Fashion and clothing in the Philippines

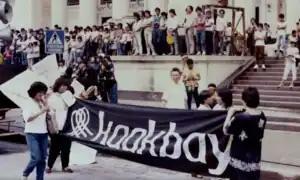
A scene during a protest in 1983

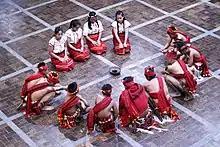
Ifugao youth in their traditional clothing

The first barong tagalog precursor to gain favor among the local and "mestizo" elites was the barong mahaba (literally "long baro") which became prominent starting from the 1820s. These were much longer than the modern barong tagalog, reaching down to slightly above the knees. They were also commonly striped with bold colors like blue, red, or green. However, they already displayed hallmarks of the modern barong tagalog, including being made of sheer "nipis" material, embroidery, long sleeves, and a loose silhouette with slits on both sides. However, they lacked buttons. Early examples of barong mahaba usually had high-standing collars or even Elizabethan-style ruffs with narrow cravats. Barong mahaba were generally worn with colorful straight-cut trousers with stripes, checkers, or plaid-like patterns (generally made from imported cambaya, rayadillo, and guingón fabrics), top hats ("sombrero de copa"), and a type of embroidered velvet or leather slip-on shoes known as "corchos." While barong mahaba were generally worn loose, they were sometimes fastened by silk strings through three openings around the waist, either over or under the shirt. The sheer fabric used by barong mahaba also necessitated the wearing of an undershirt, known as "camisón" or "camiseta", which was also worn on its own by commoners.